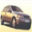
Label: automobile